Free flight (model aircraft)

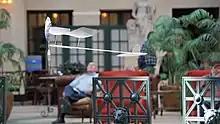
F1D model in flight

The FAI is the international organising body for all air sports worldwide, including aeromodelling. The FAI sanctions World and European Championships for the ultimate indoor duration class designated F1D. F1D models must have a minimum weight of 1.4 grams and a maximum wing span of 55 cm. These models are constructed from light balsa sheet and strip, boron filament, carbon fibre, and a transparent covering of plastic film less than 0.5 micrometres thick. The models are powered by 0.4 grams of rubber in a single loop about 9.0 inches long that can be wound to take around 1500 turns. The average propeller RPM during a flight is less than 50 and these models fly at less than walking pace. F1D models require a large space, such as a sports hall, aircraft or dirigible hangar, with the famous atrium of the West Baden Springs Hotel having been previously used for indoor free flight competitions in the United States, and there is even a salt mine in Romania underground that has hosted the FAI world F1D championships several times. Single flight times approach forty minutes.